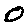
Label: 0